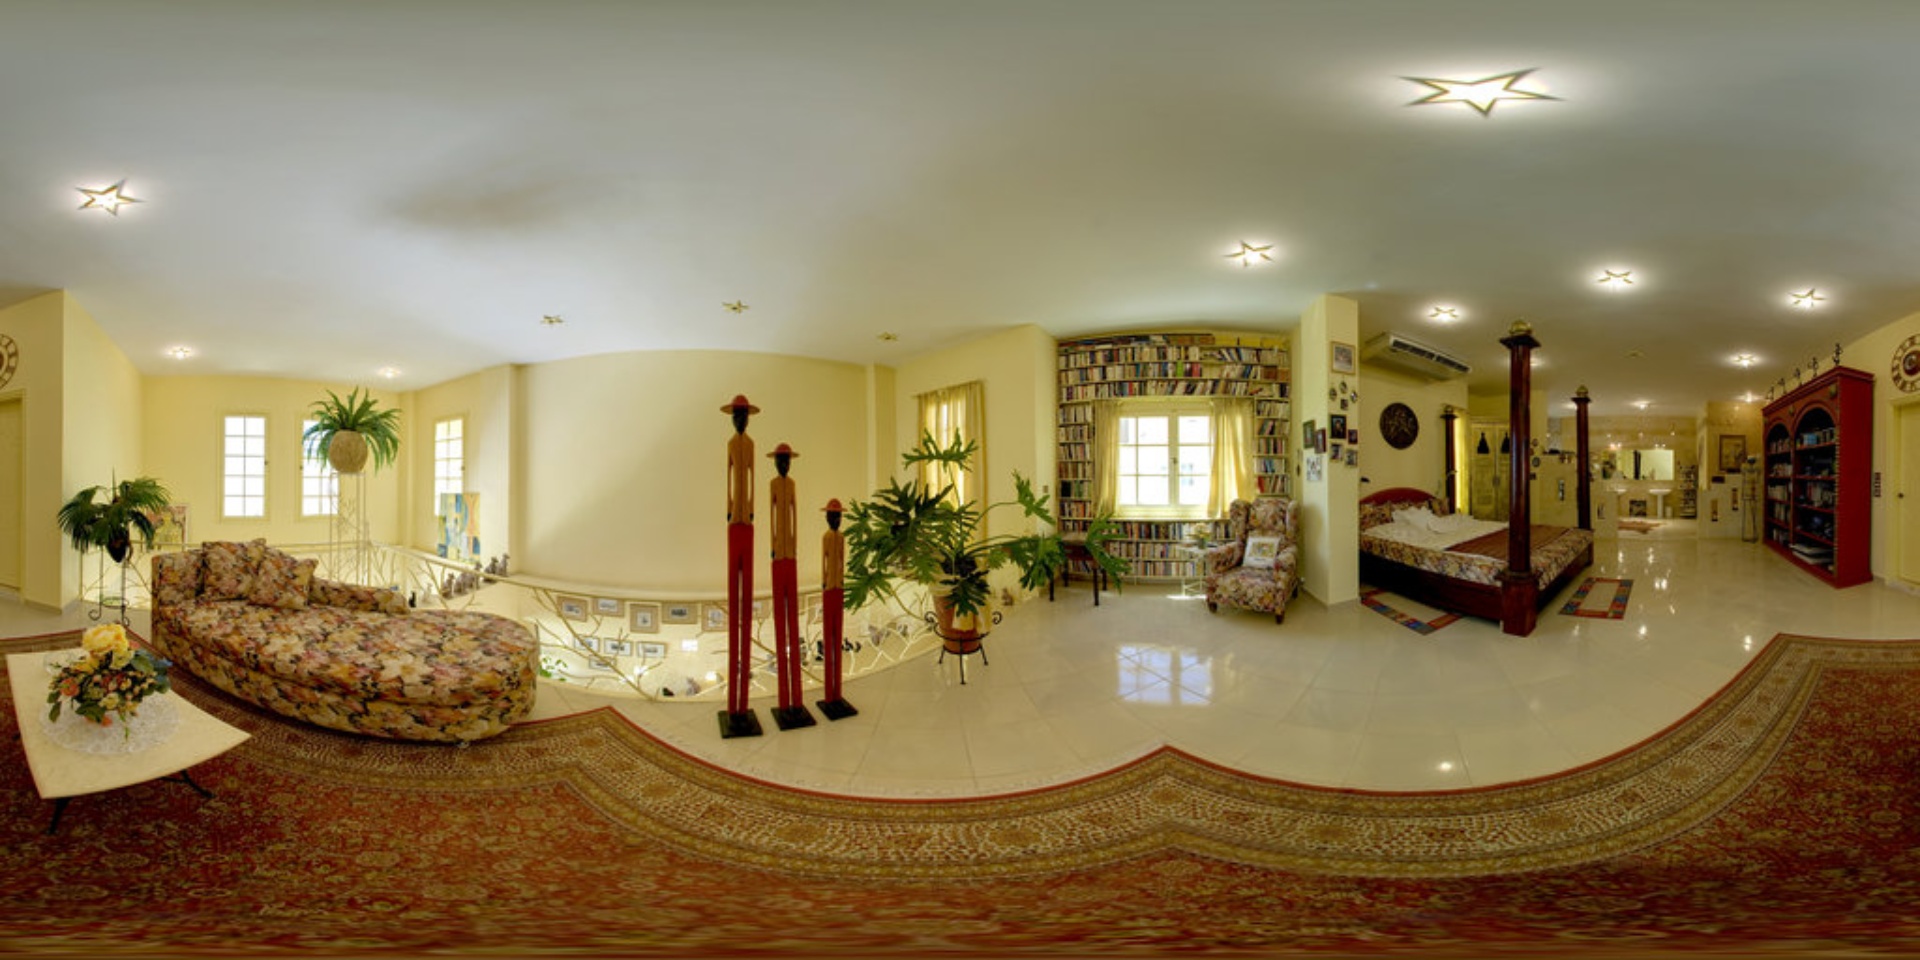
Referred object: the floral armchair by the bookshelf

Referred object: the three tall red wooden statues

Referred object: the armchair next to the bookshelf